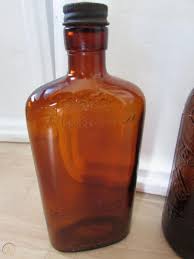
Waste category: glass